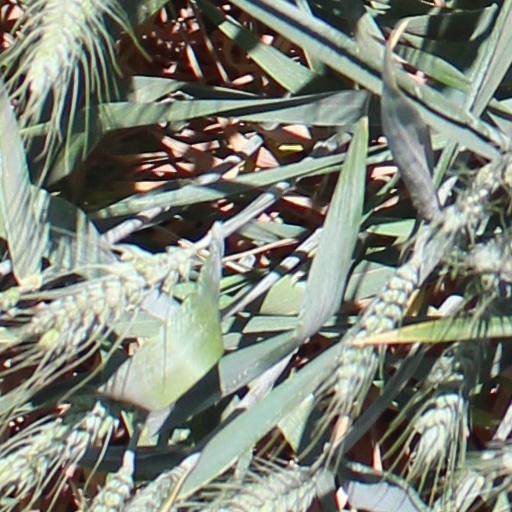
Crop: wheat